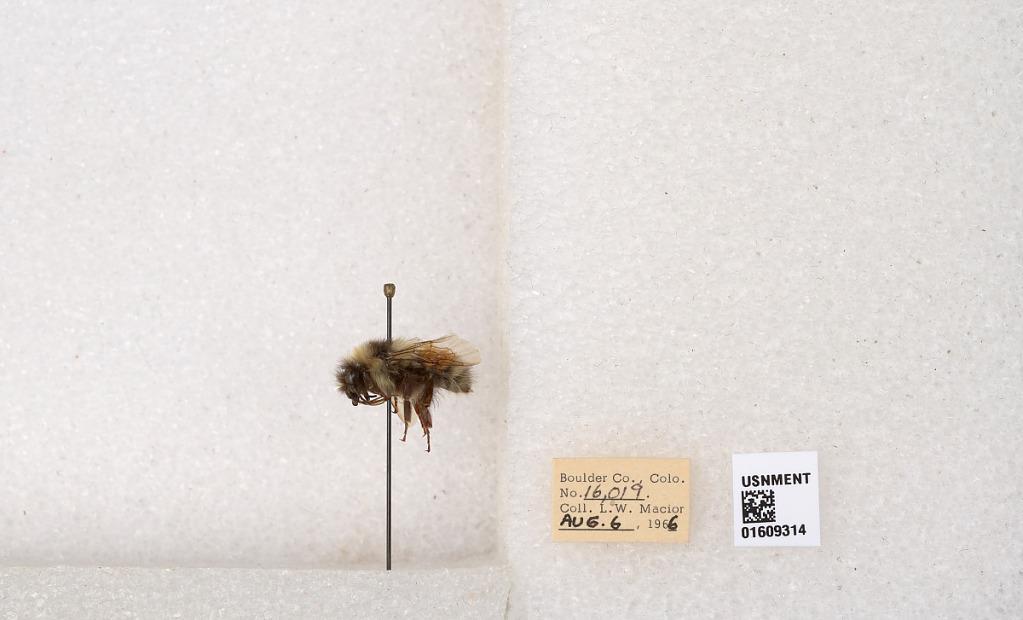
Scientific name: Bombus (Pyrobombus) sylvicola Kirby
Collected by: L. Macior
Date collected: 1966-8-6
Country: United States
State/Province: Colorado
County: Boulder
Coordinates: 40.0263, -105.3